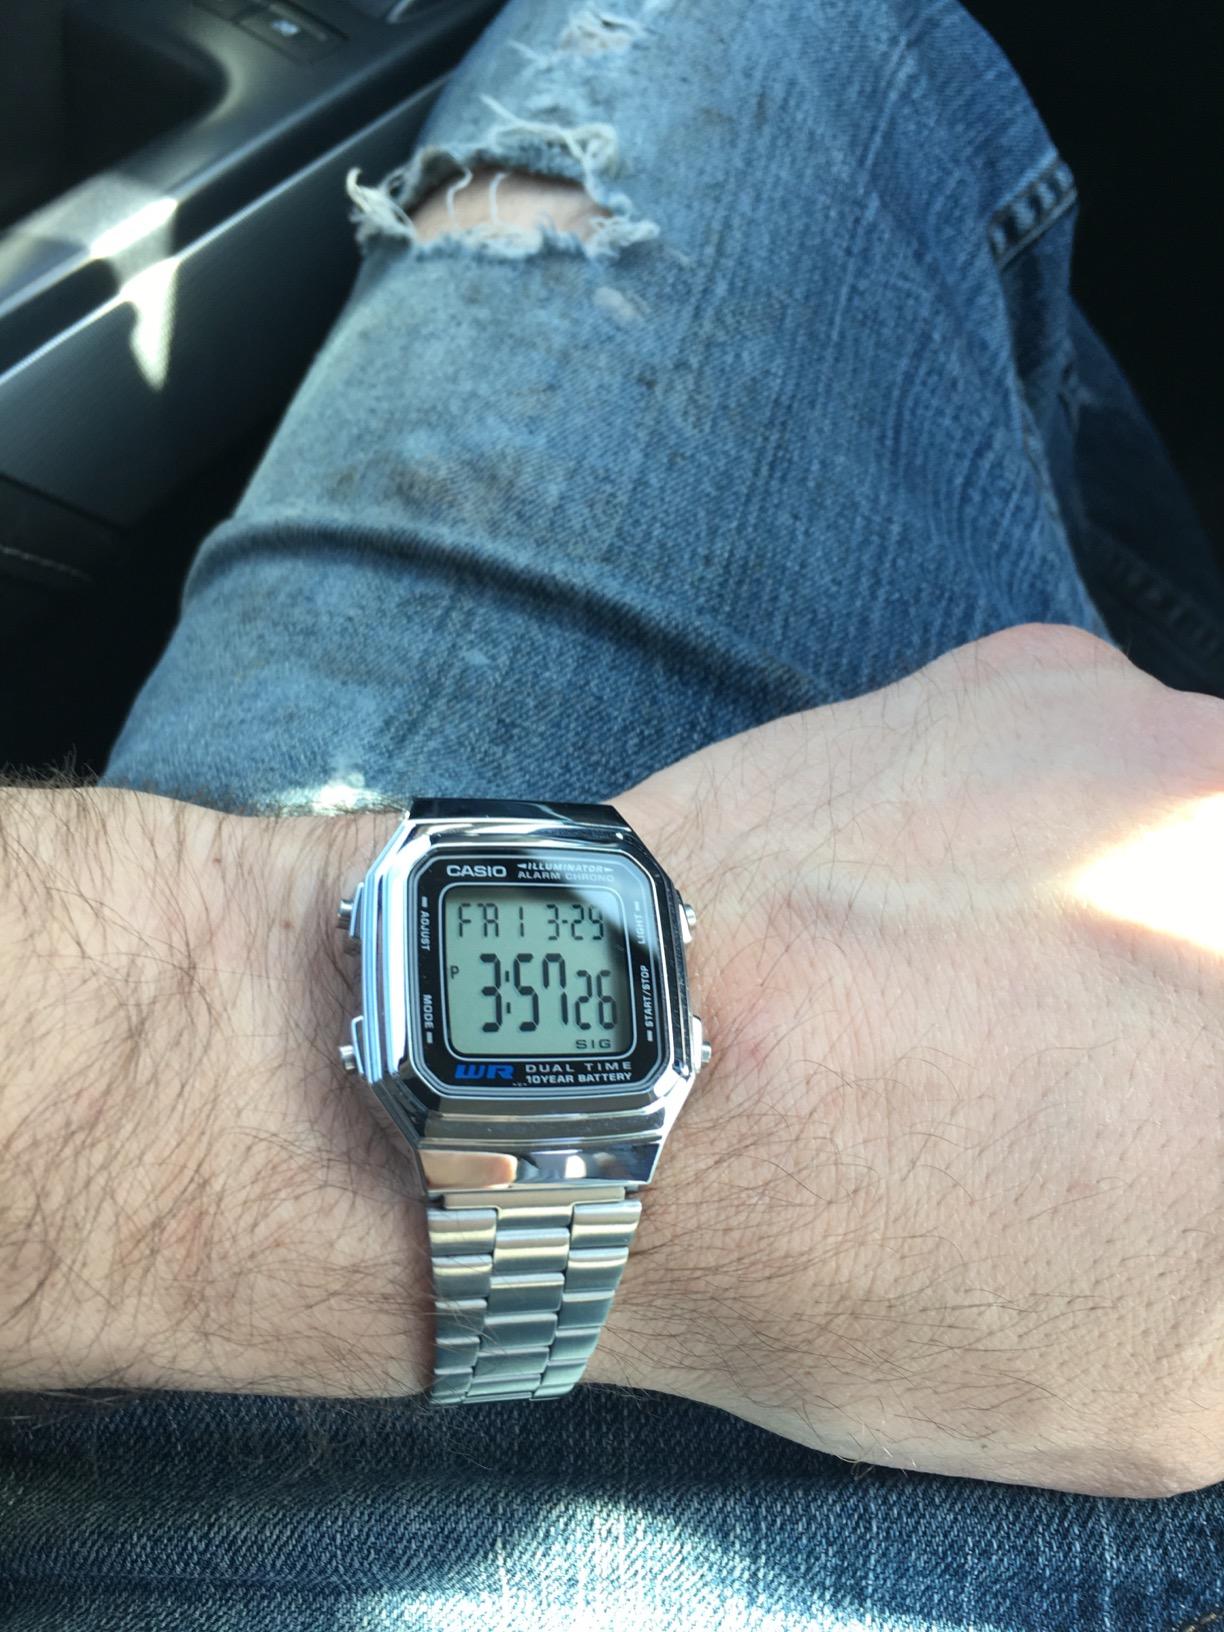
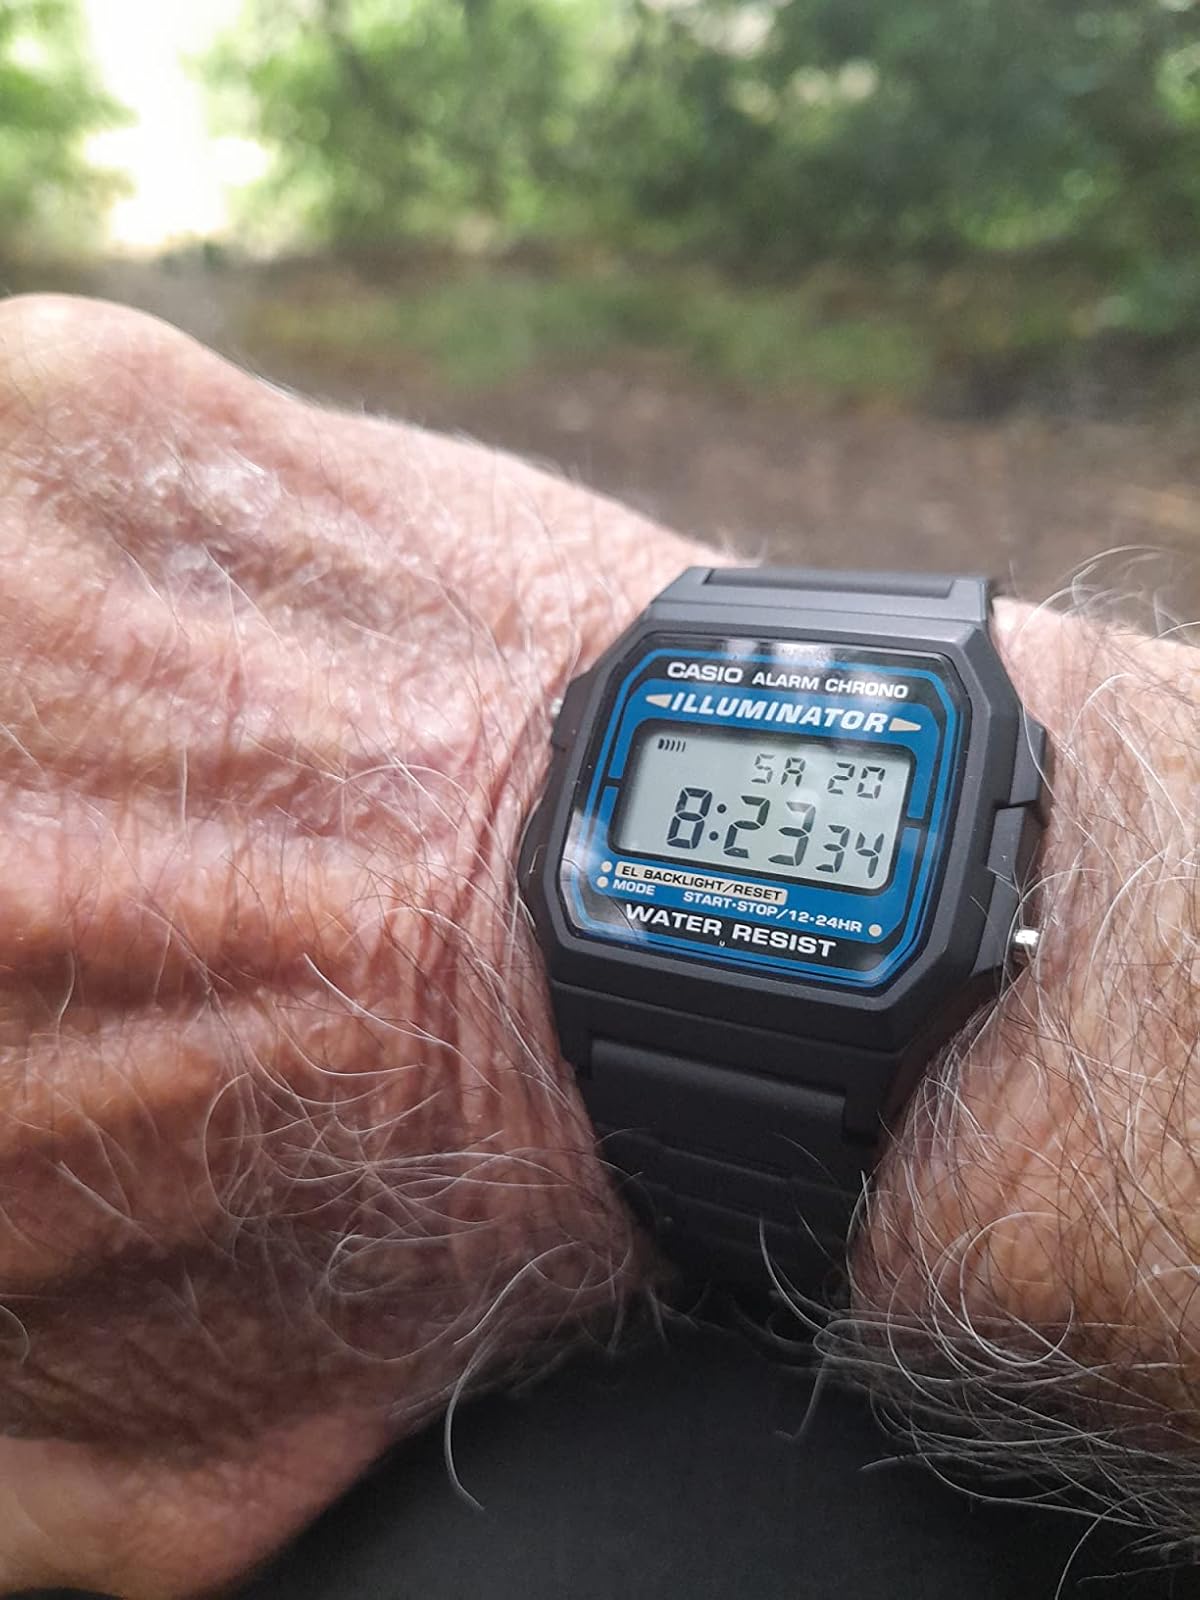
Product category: accessories_watch
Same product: no